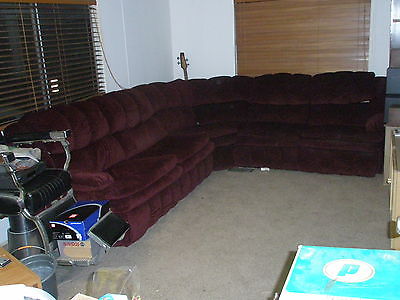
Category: sofa